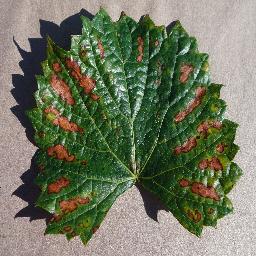
Label: Grape___Esca_(Black_Measles)